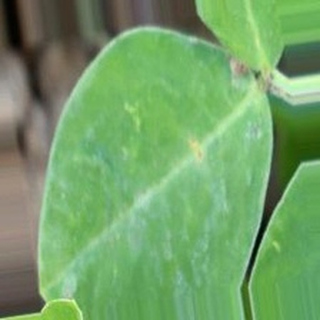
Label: healthy_groundnut